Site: brandenburg
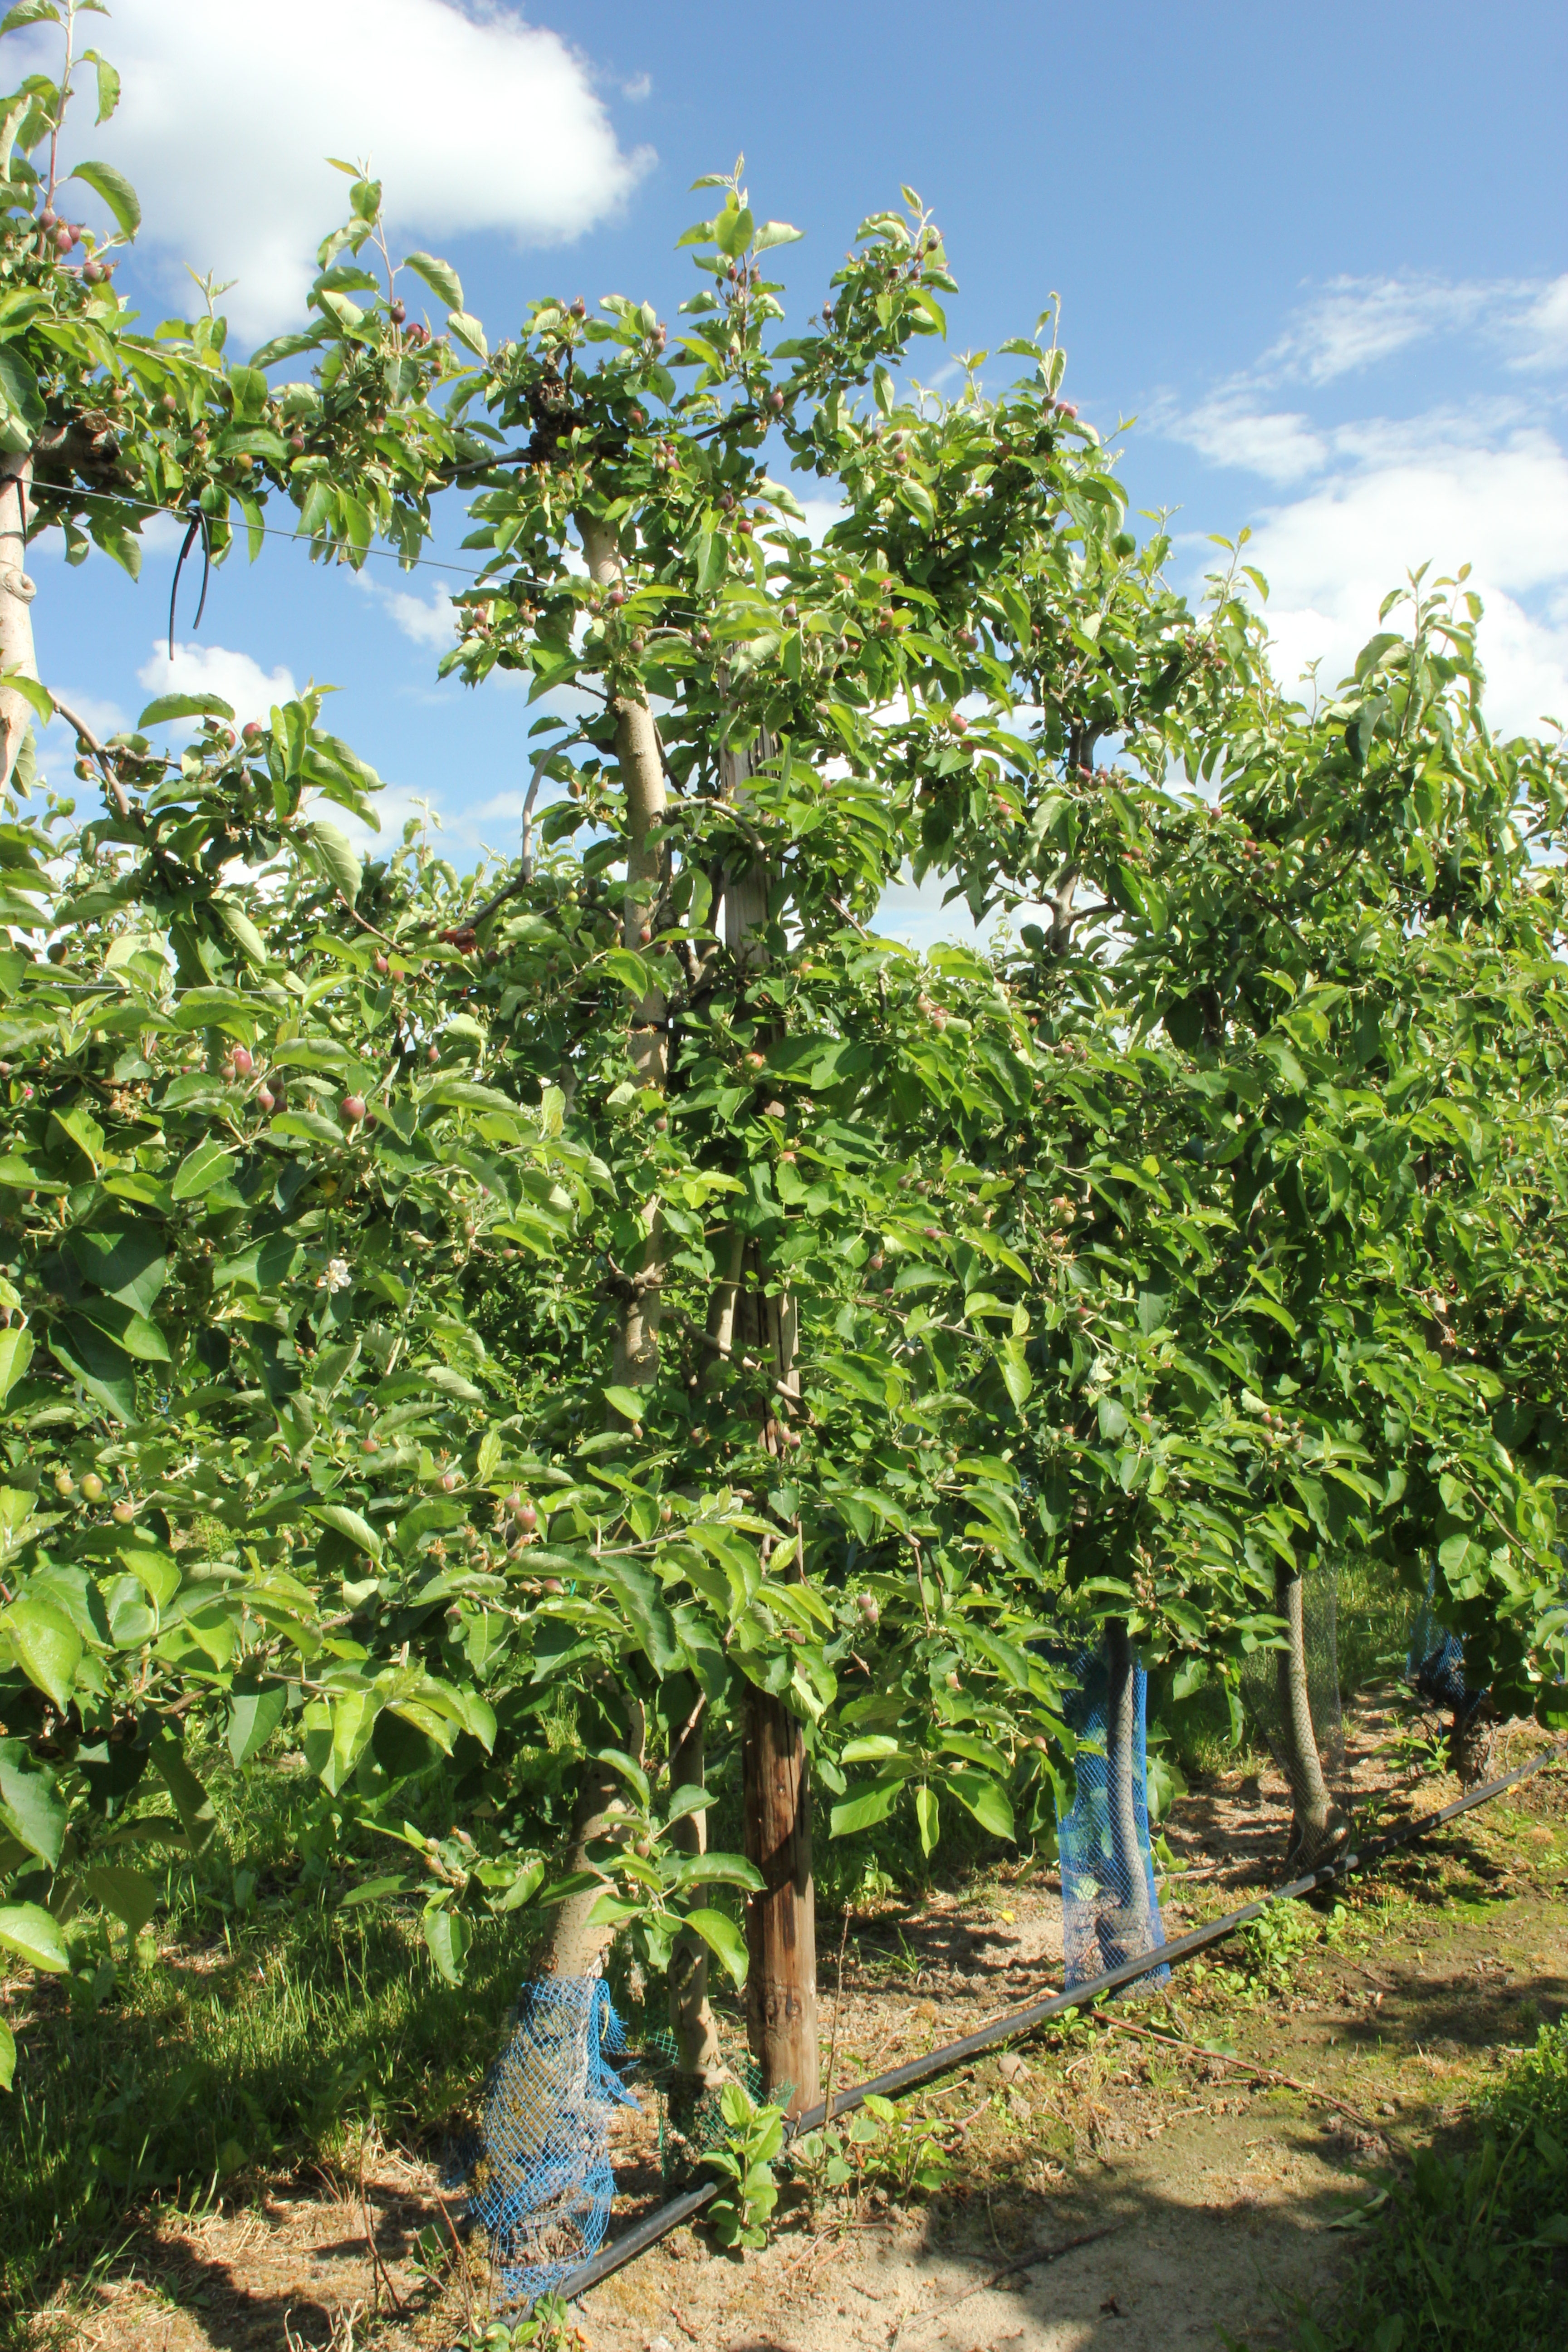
Growth stage (BBCH 72): Development of fruit